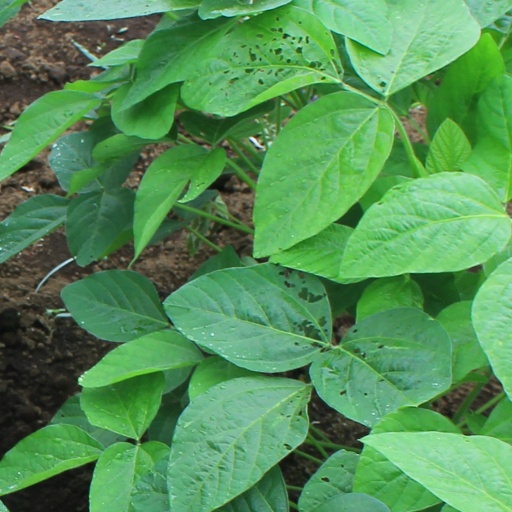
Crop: soybean